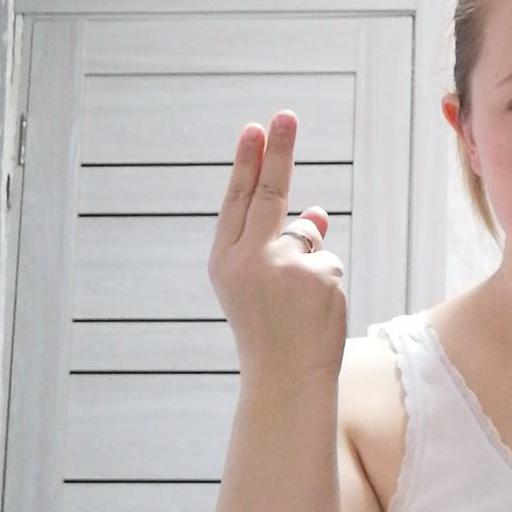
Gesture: two_up_inverted